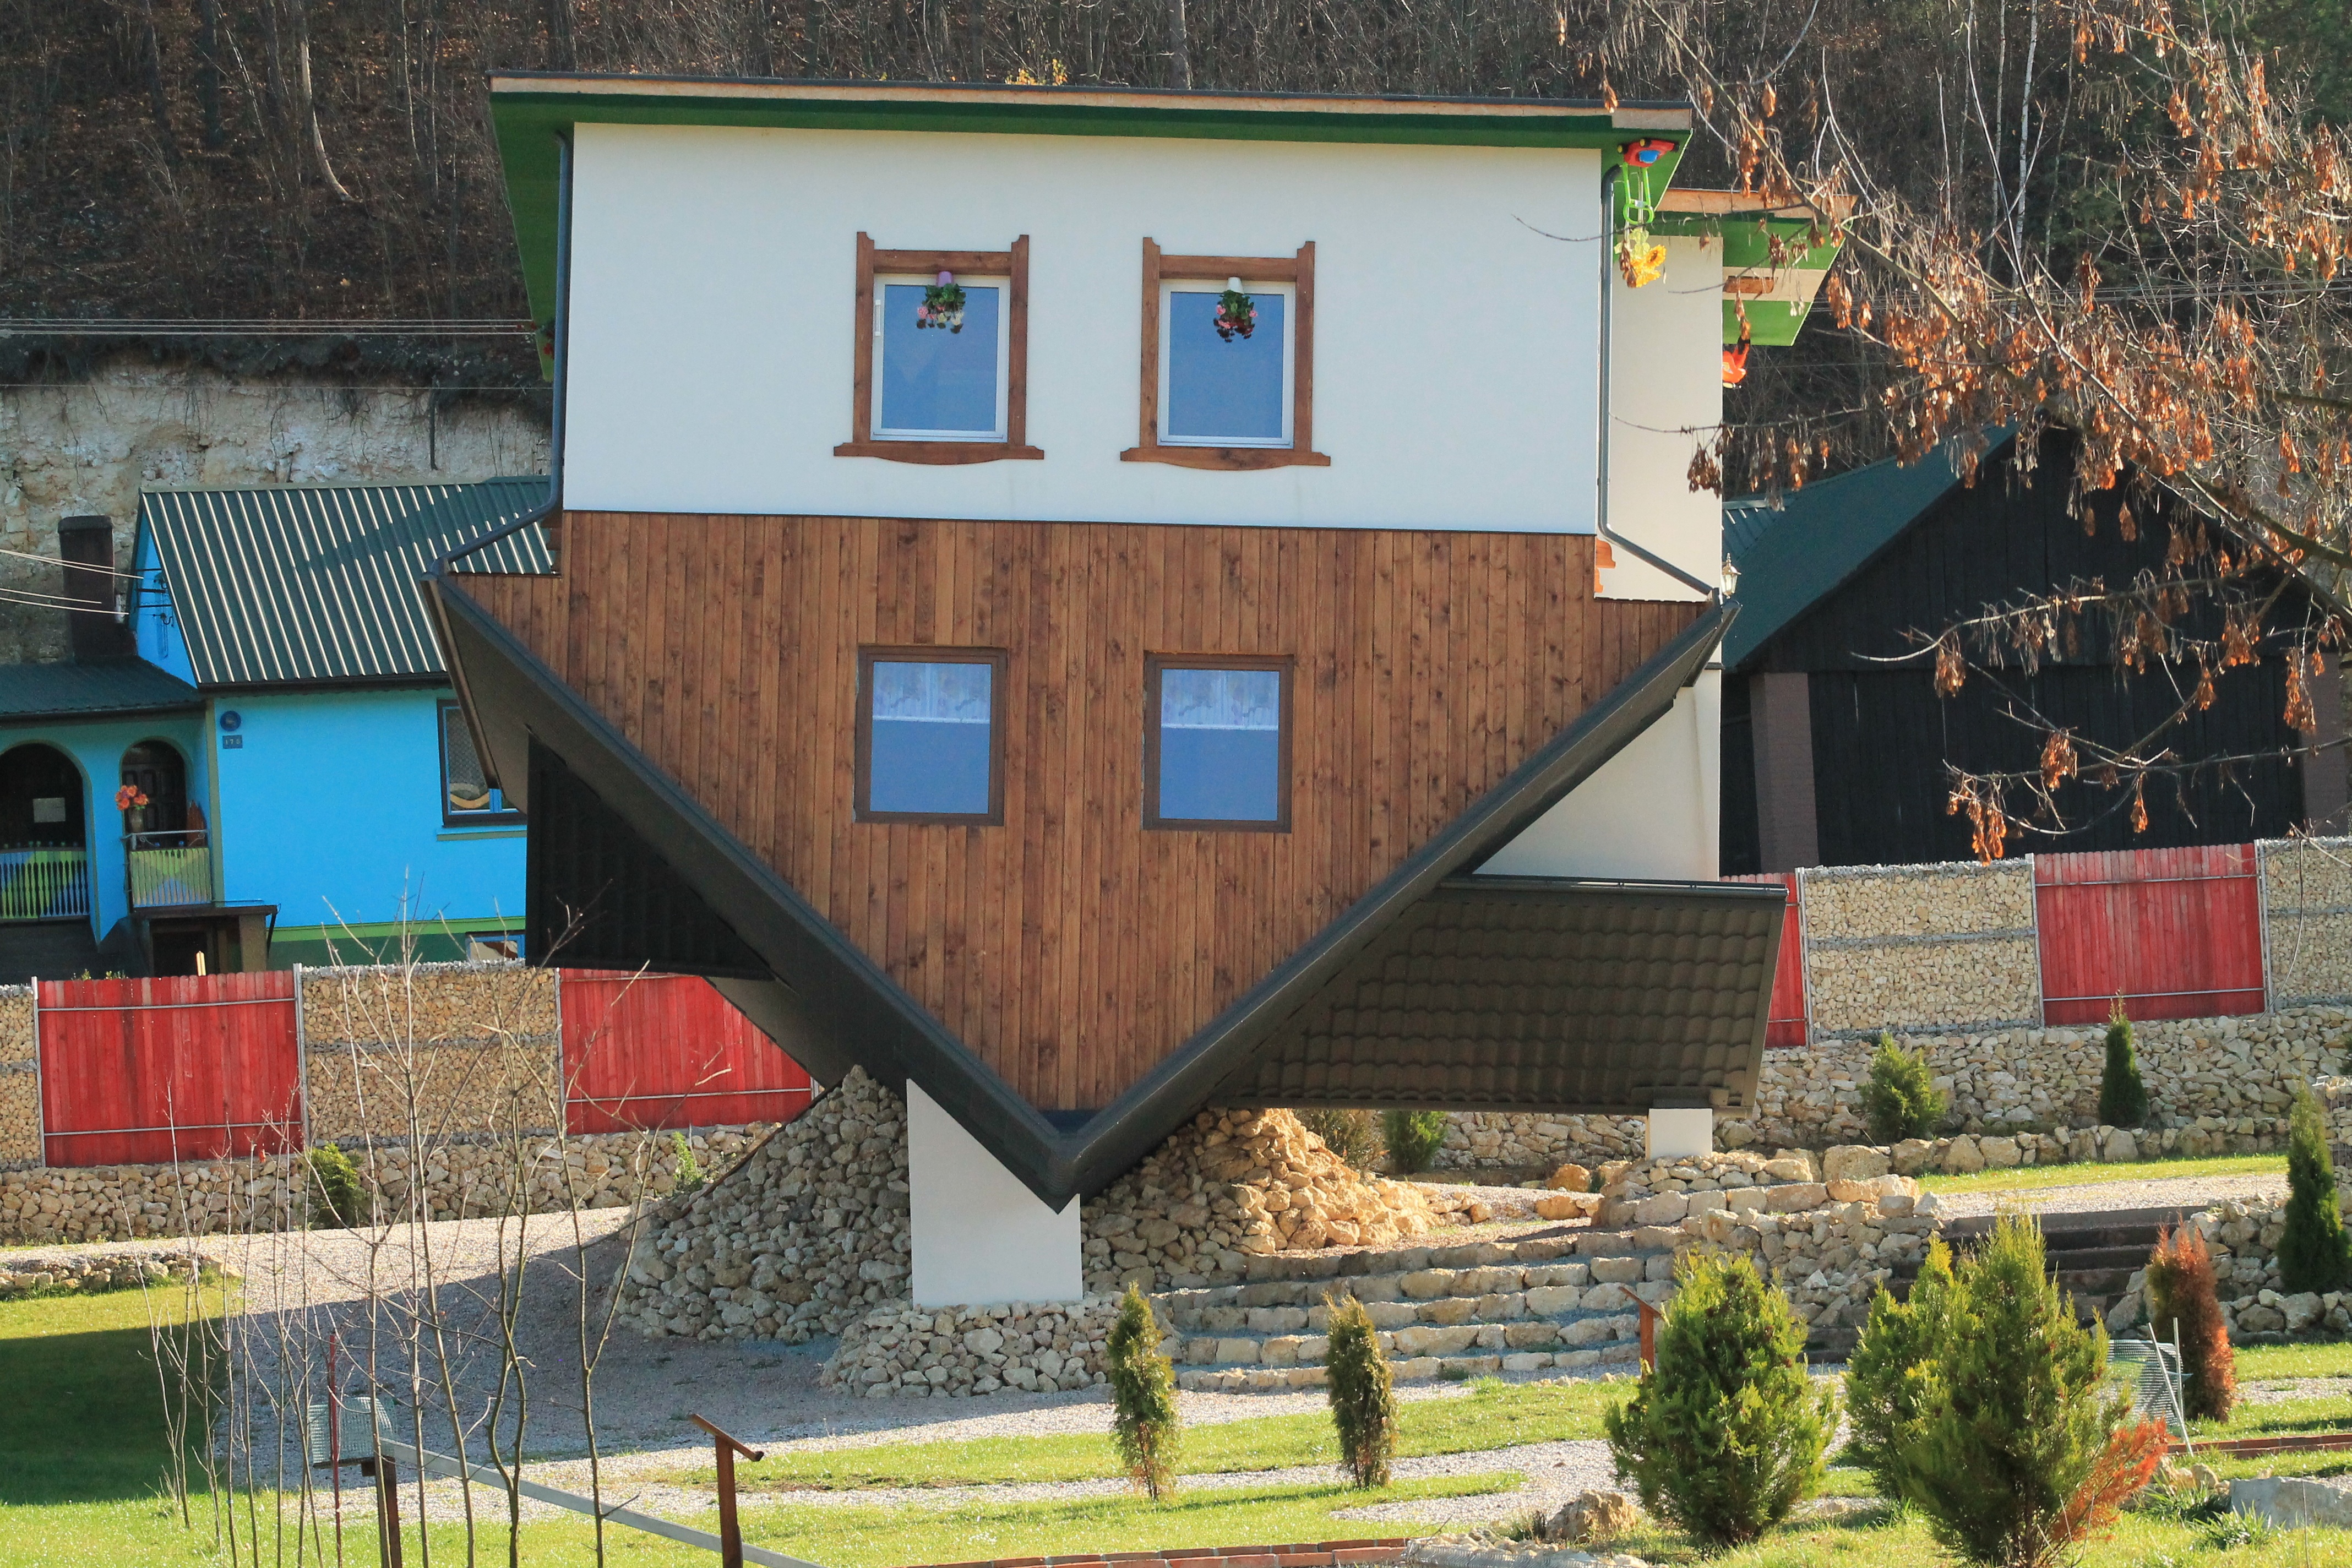
house, home, wall, cottage, facade, property, object, tourism, poland, upside down, estate, neighbourhood